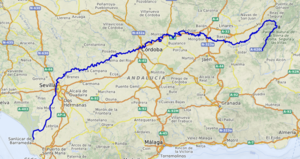
carte réalisée sur umap This map was created from OpenStreetMap project data, collected by the community. This map may be incomplete, and may contain errors. Don't rely solely on it for navigation.
Le Guadalquivir est un fleuve espagnol qui se jette dans l'océan Atlantique à l'ouest du détroit de Gibraltar. Il doit son nom actuel à l'appellation arabe al-wādi al-kabīr, qui signifie la grande vallée. Du temps de la civilisation de Tartessos, il était également appelé Tartessos. À l'époque romaine, il était connu sous le nom de Baetis, ou Betis.